Ellen Eccles Theatre

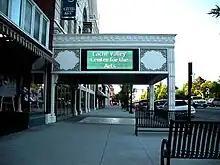
A view of the Ellen Eccles Theater in Downtown Logan, Utah.

The Ellen Eccles Theatre is an entertainment venue located in Logan, Utah. The theatre, which seats approximately 1100, is used for concerts, community theatre, ballet performances, and film showings. It has also become a stop for many national touring acts each year. It also hosts performances by the Utah Festival Opera Company during summers and year-round performances by the Cache Valley Civic Ballet, Music Theatre West, Valley Dance Ensemble, Cache Theatre Company, and Utah State University performing groups.